HOTAS

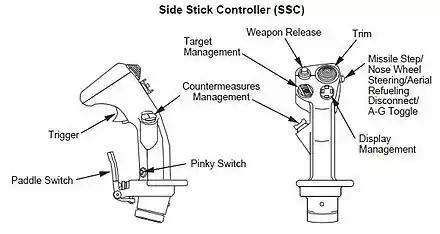
F-16 simulator side-stick controller functional allocation (for the right hand)

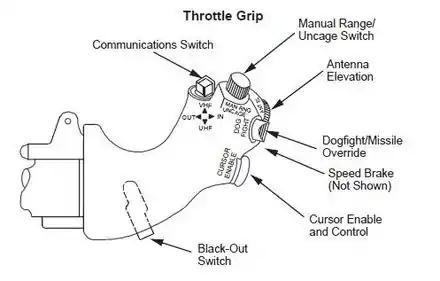
F-16 simulator throttle functional allocation (for the left hand)

HOTAS, an acronym of hands on throttle-and-stick, is the concept of placing buttons and switches on the throttle lever and flight control stick in an aircraft cockpit. By adopting such an arrangement, pilots are capable of performing all vital functions as well as flying the aircraft without having to remove their hands from the controls.